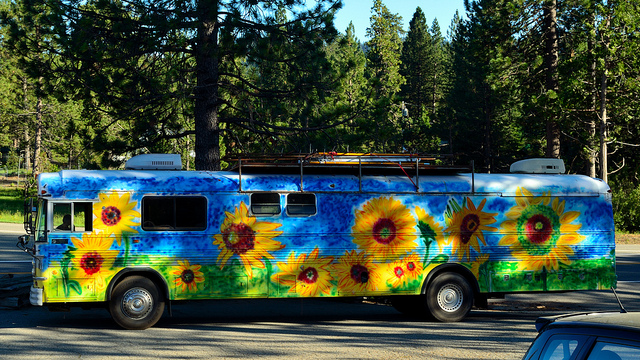
A blue bus painted with yellow flowers next to a forest.

A bus with sunflowers, grass and a blue sky painted on it.

Long bus in parking lot painted with flowers on it.

A bus is painted with sunflowers and bright colors.

A bus with colorful flowers painted all over.